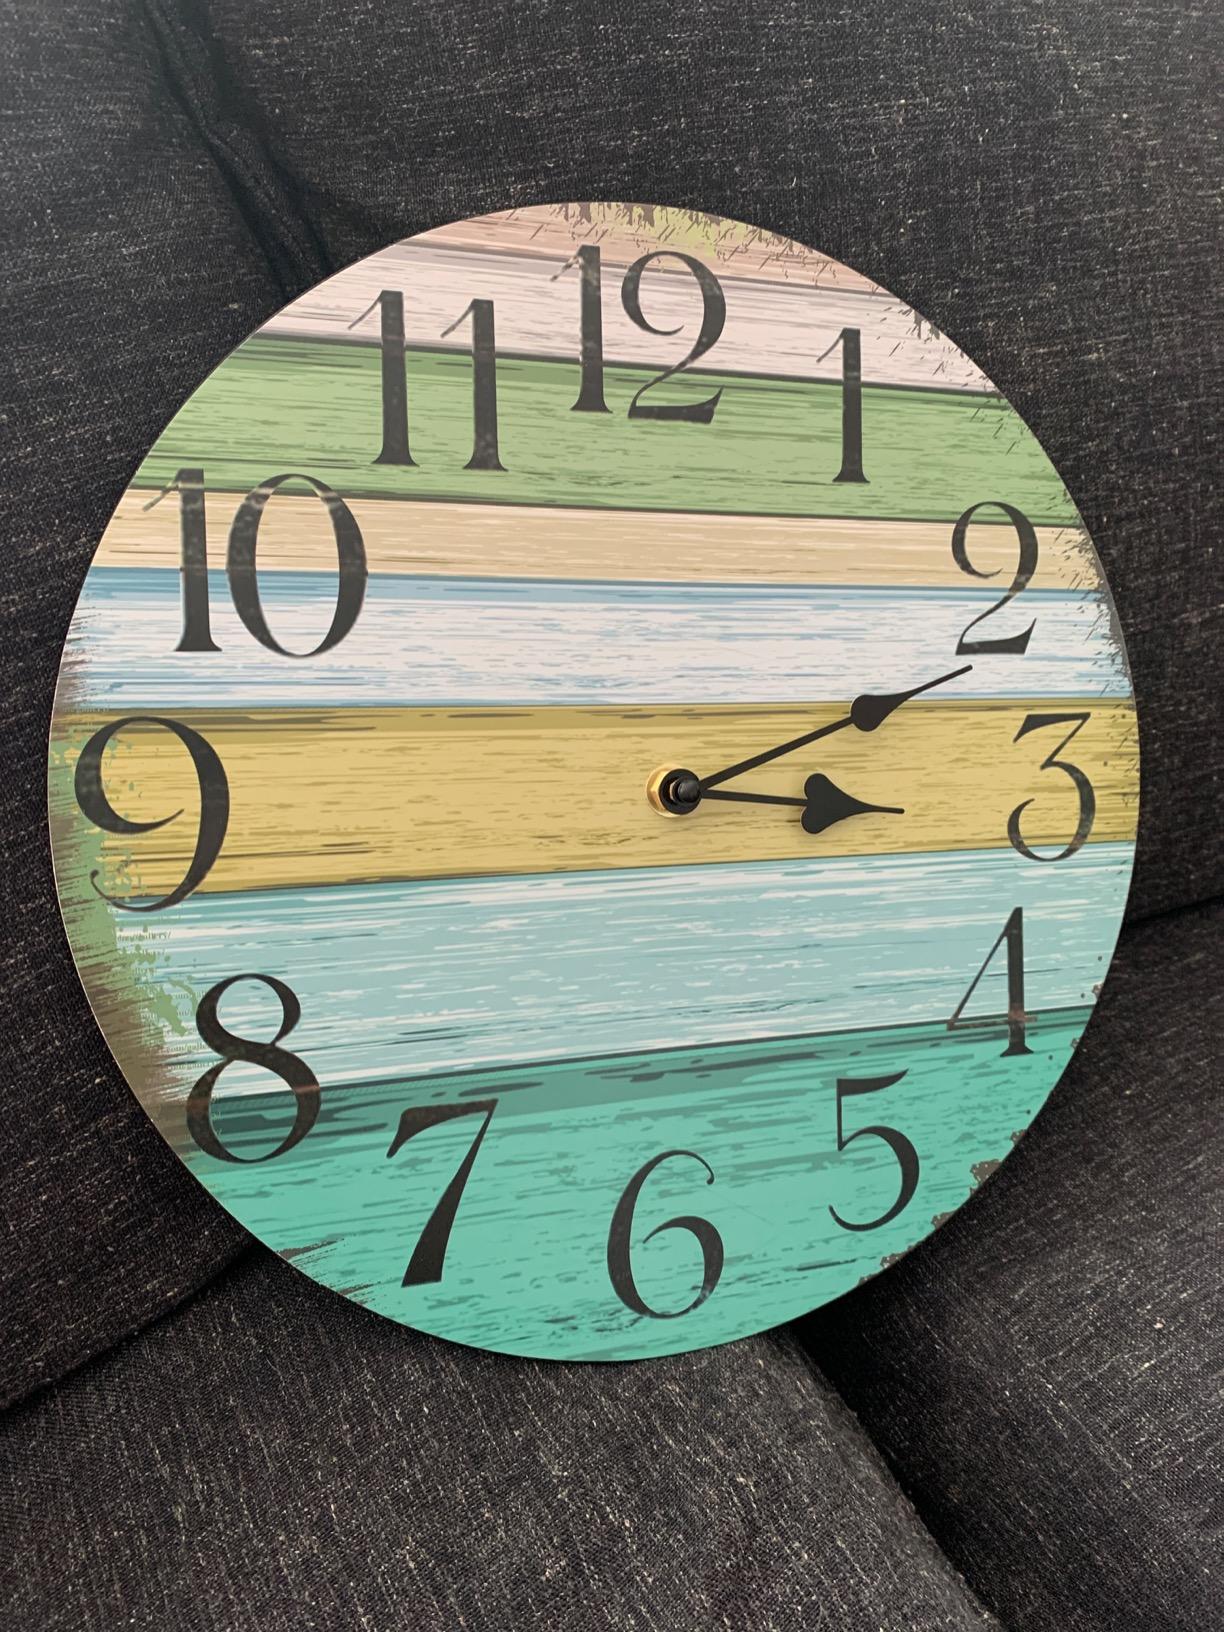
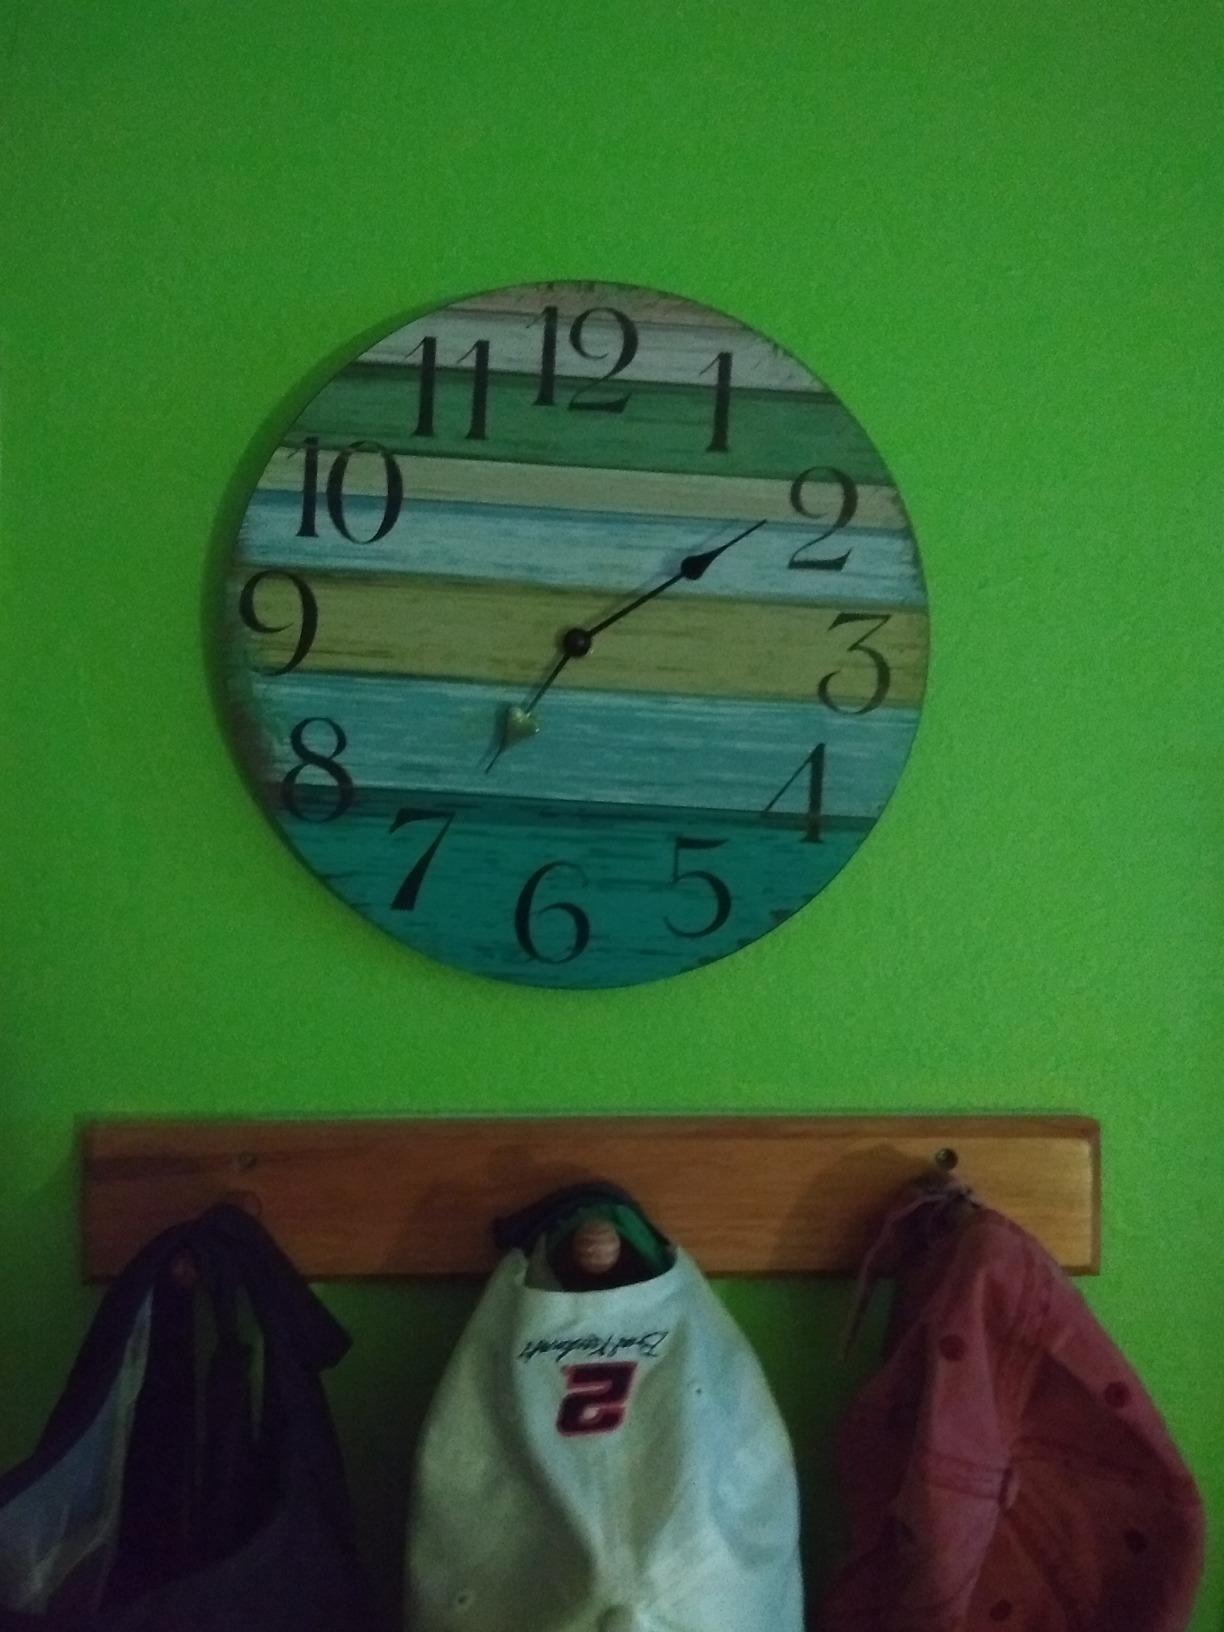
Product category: clock
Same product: yes